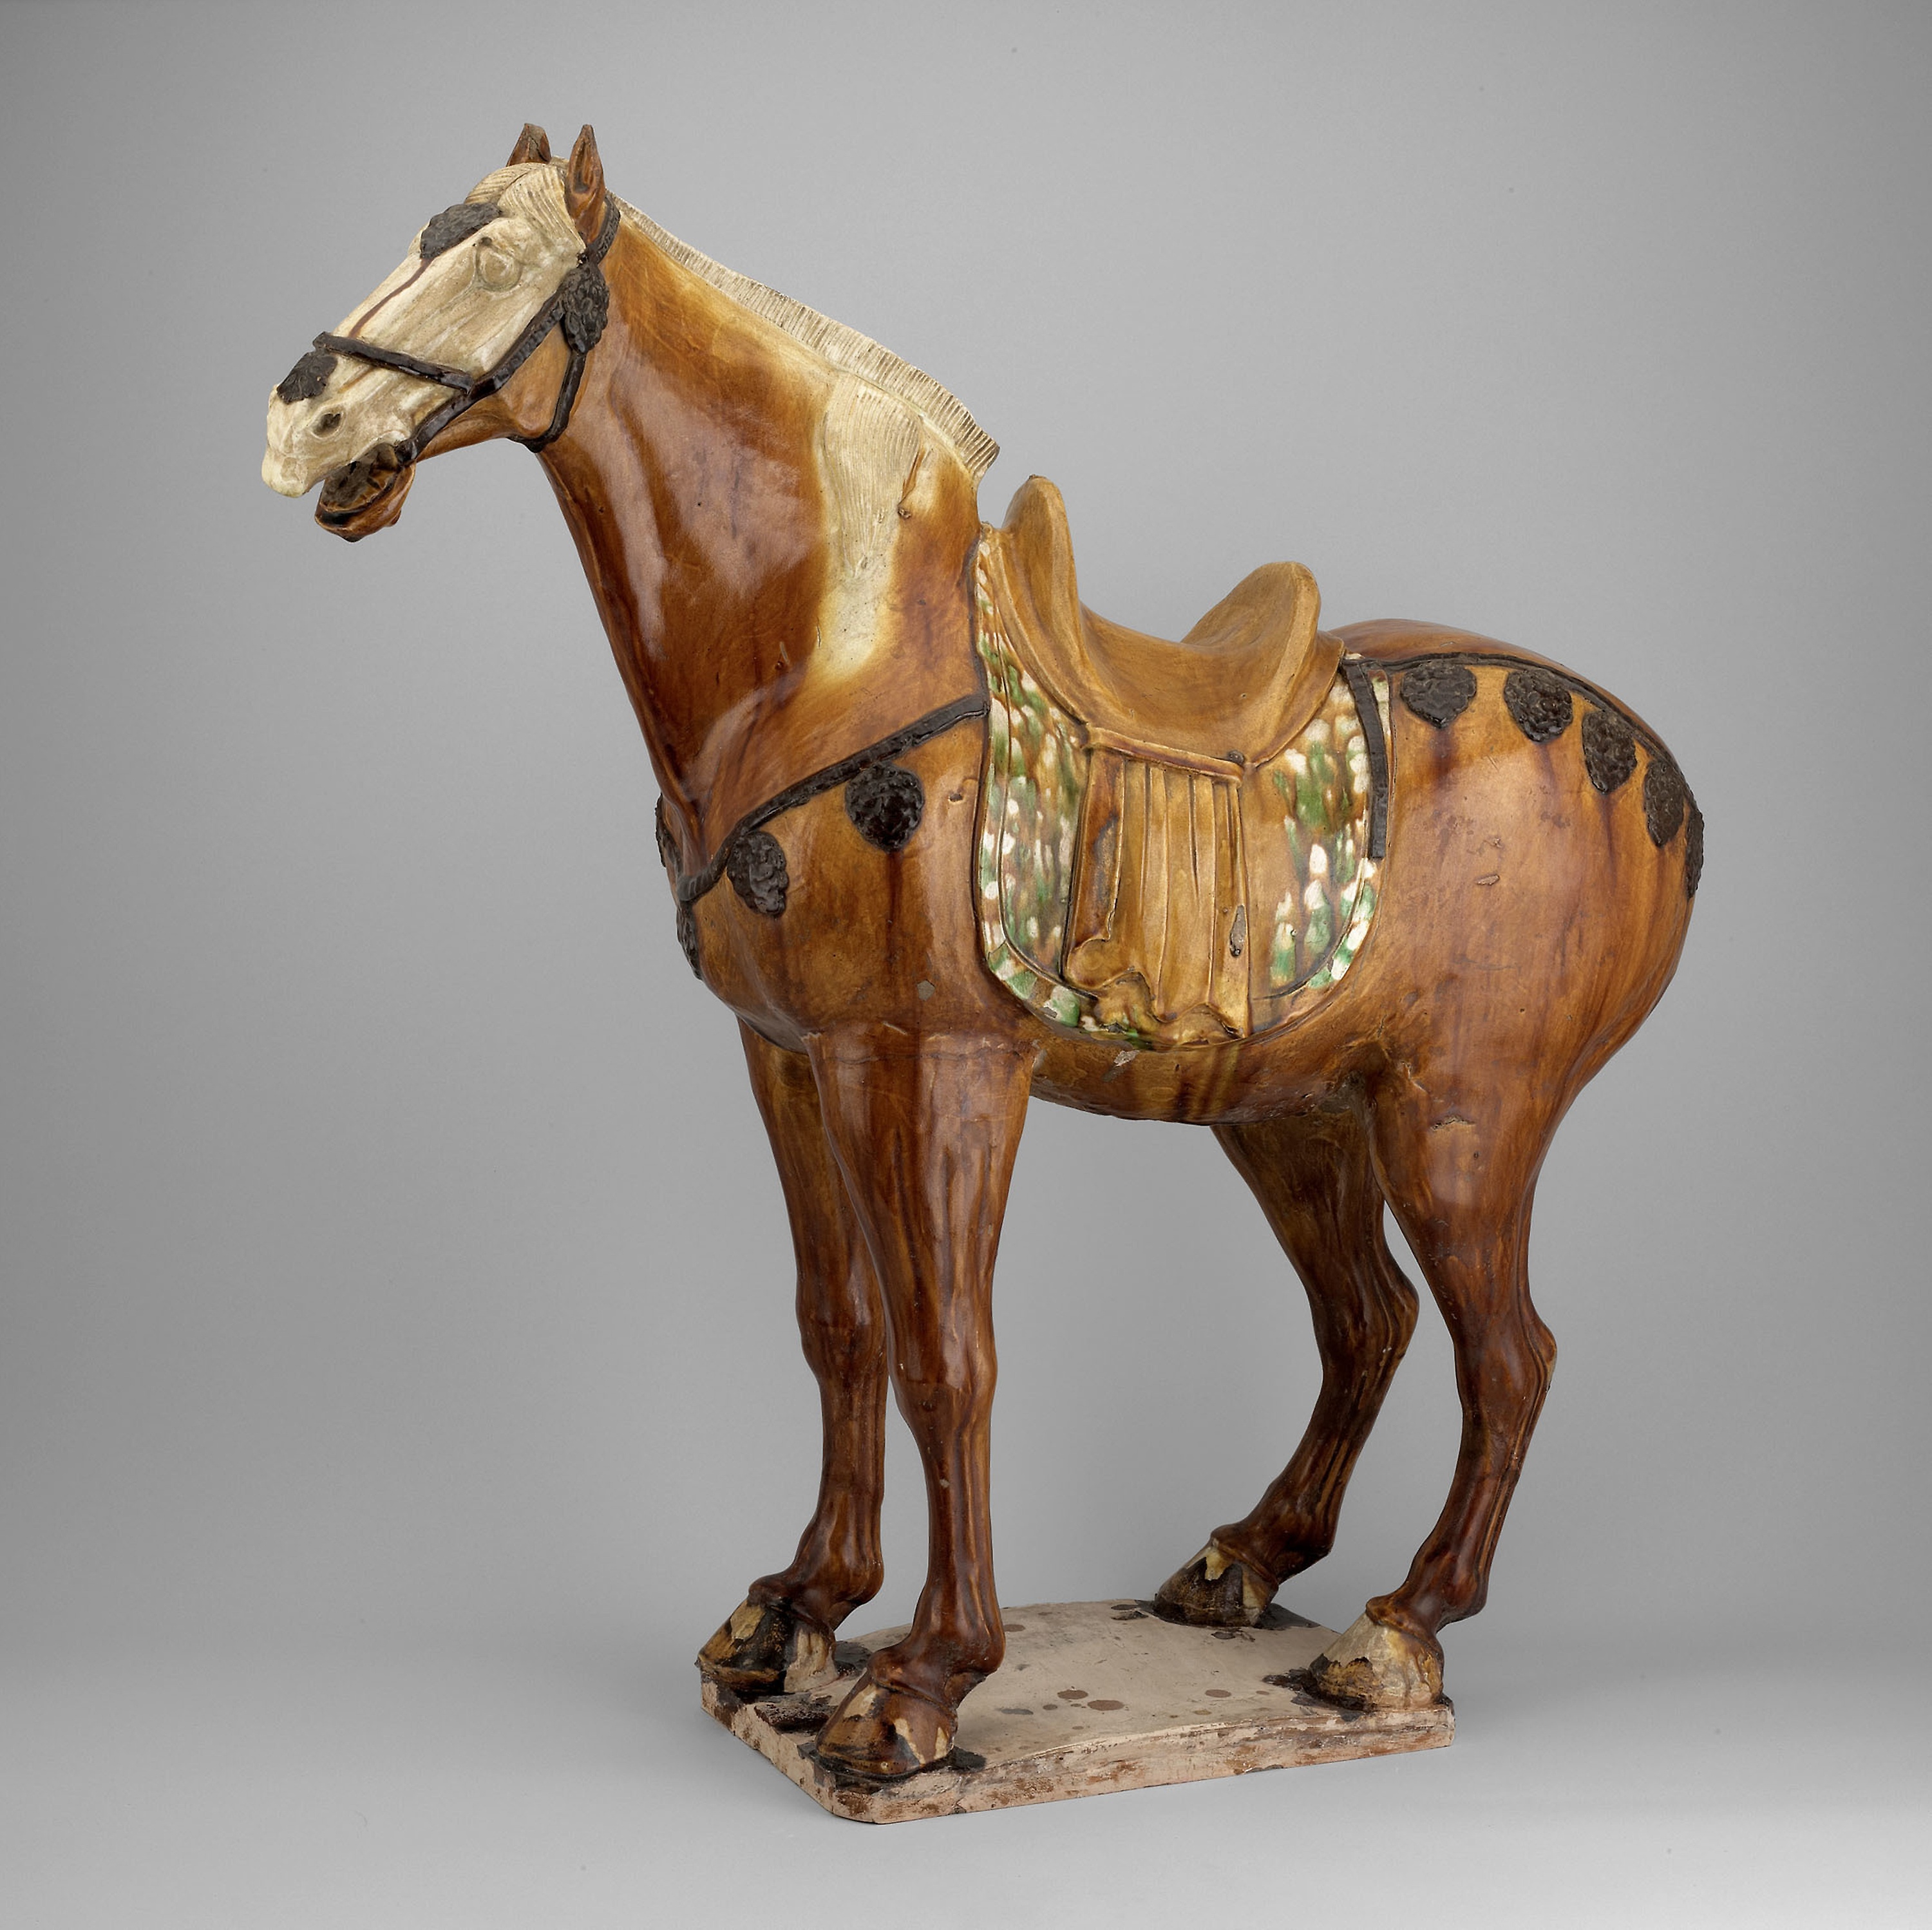
horse, horse like mammal, horse tack, sculpture, stallion, mane, bridle, saddle, mustang horse, mare, horse supplies, horse harness, pack animal